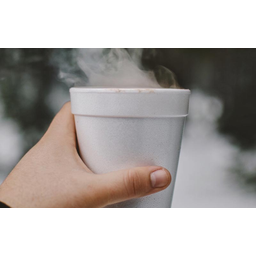
Label: paper